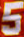
Number: 5